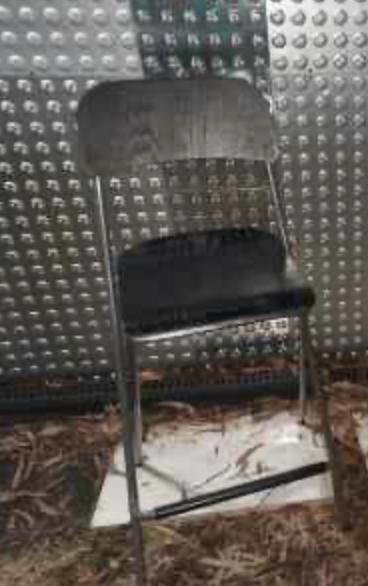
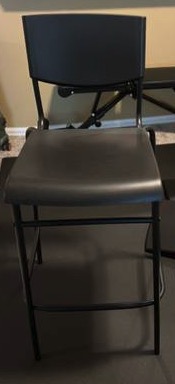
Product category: stool
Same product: no